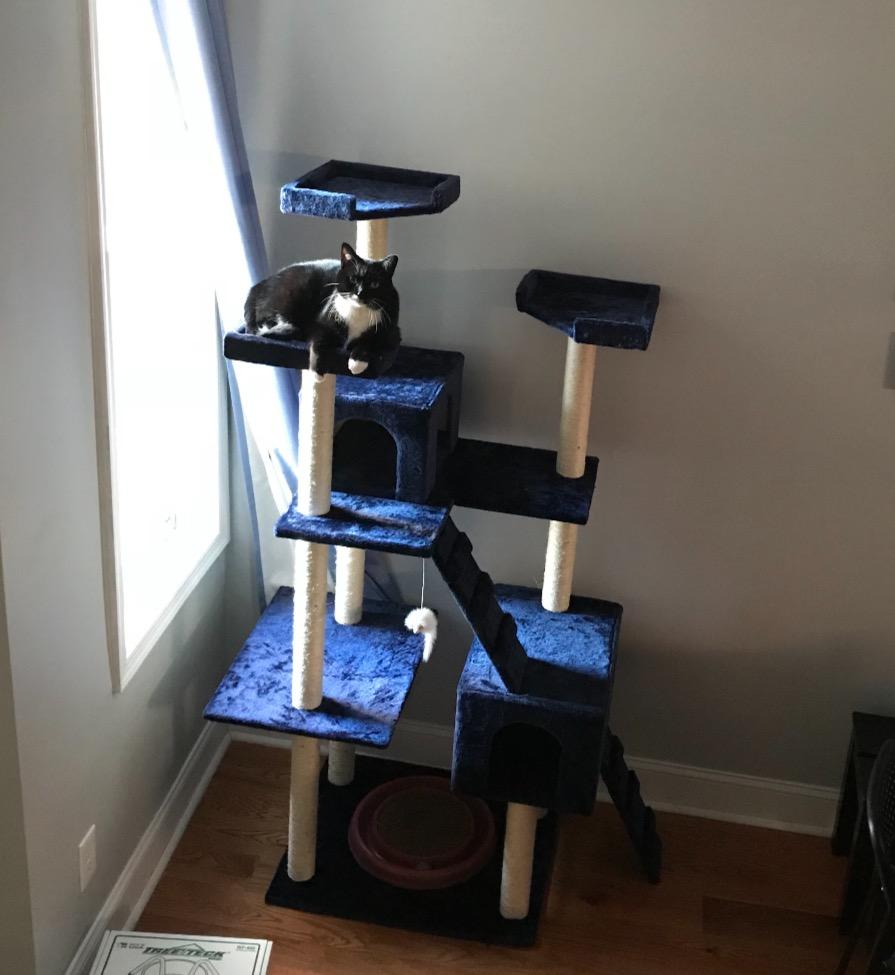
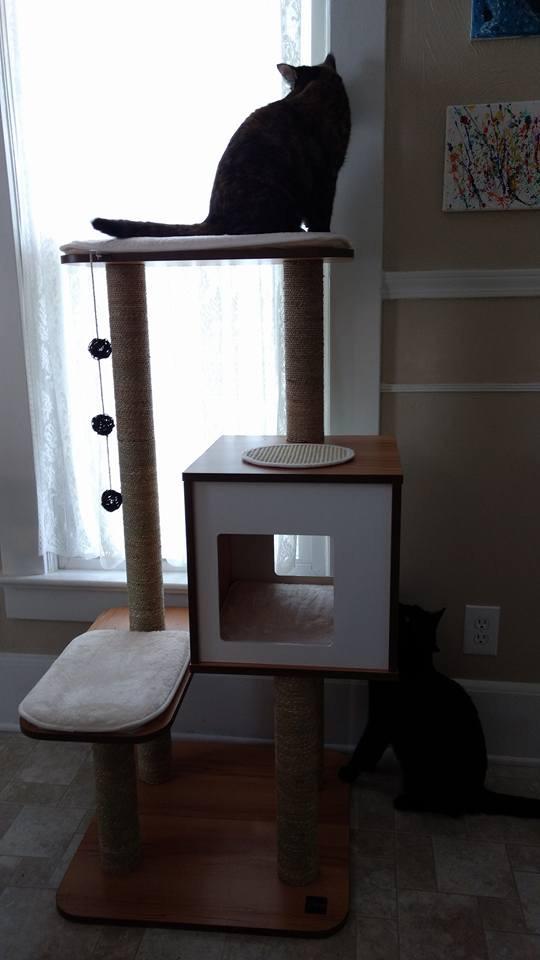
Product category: items_cat tree
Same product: no